Ernst Krenkel

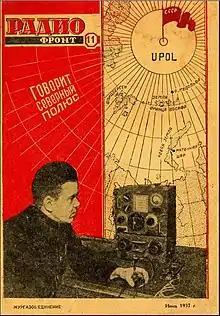
E. Krenkel as Polar radio operator on the cover of "Radiofront" magazine. 1937

Ernst Teodorovich Krenkel (in Białystok – 8 December 1971 in Moscow) was a Soviet Arctic explorer, radio operator, and doctor of geographical sciences (1938). He is best known as one of the four members of the North Pole-1 expedition, for which he was awarded the title of Hero of the Soviet Union in 1938. Amateur radio callsigns: EU2EQ, U3AA, UA3AA, RAEM.